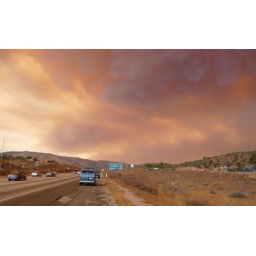
Thick cloud of smoke from wildfires near Los Angeles over state highway 14.